KYKC

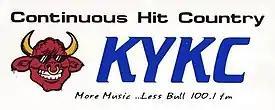
Previous logo

On February 13, 2024, a listener requested Oklahoma S.C.O.R.E. country station KYKC play "Texas Hold 'Em". The general manager Roger Harris replied, writing, "We do not play Beyoncé on KYKC as we are a country music station." The answer went viral and caused a stir on social media against country music stations, leading Beyoncé's fans to flood the radio station with requests to play the song and started trending on Twitter with #Beyonceiscountry. After adding the song to radio rotation, a representative from S.C.O.R.E. responded to racism and boycott accusations against the singer's music with a statement: "We are a small market station. We're not in a position to break an artist or help it that much, so it has to chart a little bit higher for us to add it. But we love Beyoncé here. We play her on our [other top 40 and adult hits stations] but we're not playing her on our country station yet because it just came out." The station further clarified its position, saying it was unaware the song had a country sound until staff members heard it, and subsequently added it to their playlist.